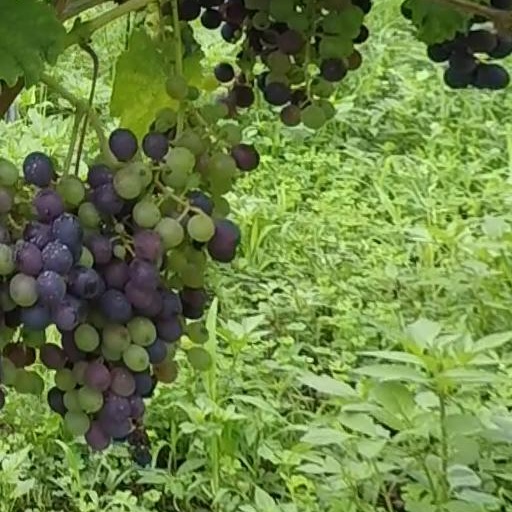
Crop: grape